F1 Challenge

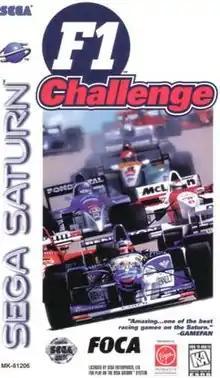
Cover art

is an officially licensed Formula One game developed by Bell Corporation and produced by Sega for the Sega Saturn. The game contains only three of the many Formula One circuits – Hockenheim, Monte Carlo, and Suzuka – while having another three based on the fictional Neo City, containing three different configurations.